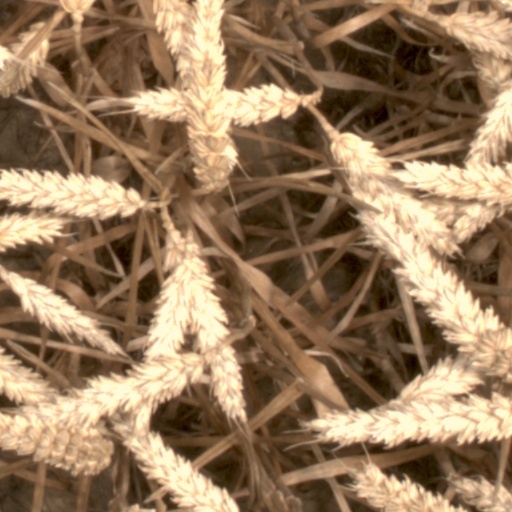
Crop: wheat